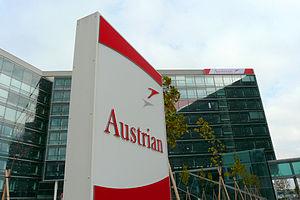
Austrian est la compagnie aérienne nationale de l'Autriche, faisant partie du groupe Austrian Airlines Group qui comprend également des filiales, détenues à 100 % comme Tyrolean. Elle-même filiale du groupe Lufthansa, elle participe à son programme de fidélisation Miles & More. Elle est membre de l'alliance aérienne Star Alliance.